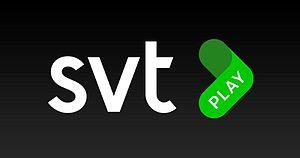
SVT Play est le nom du service de vidéo à la demande lancé par la chaîne de télévision suédoise Sveriges Television le 14 décembre 2006.